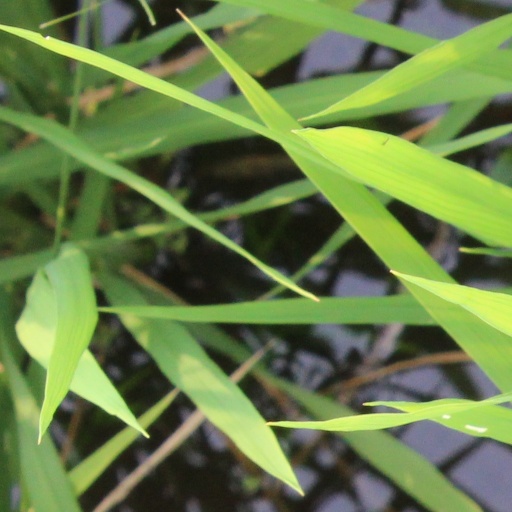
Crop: rice